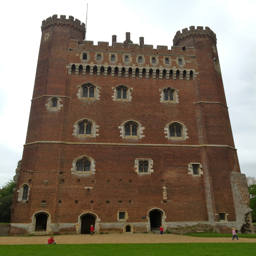
you can just see all children at the bottom of the castle .